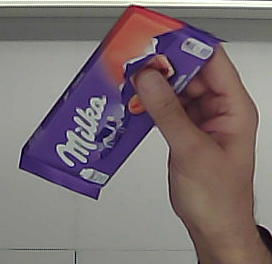
Product: milka_chocolate